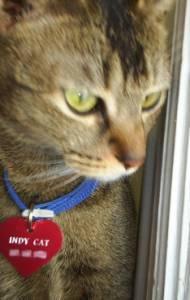
Abyssinian